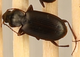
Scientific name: Calathus advena
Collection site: Rocky Mountains NEON (RMNP), plot RMNP_014